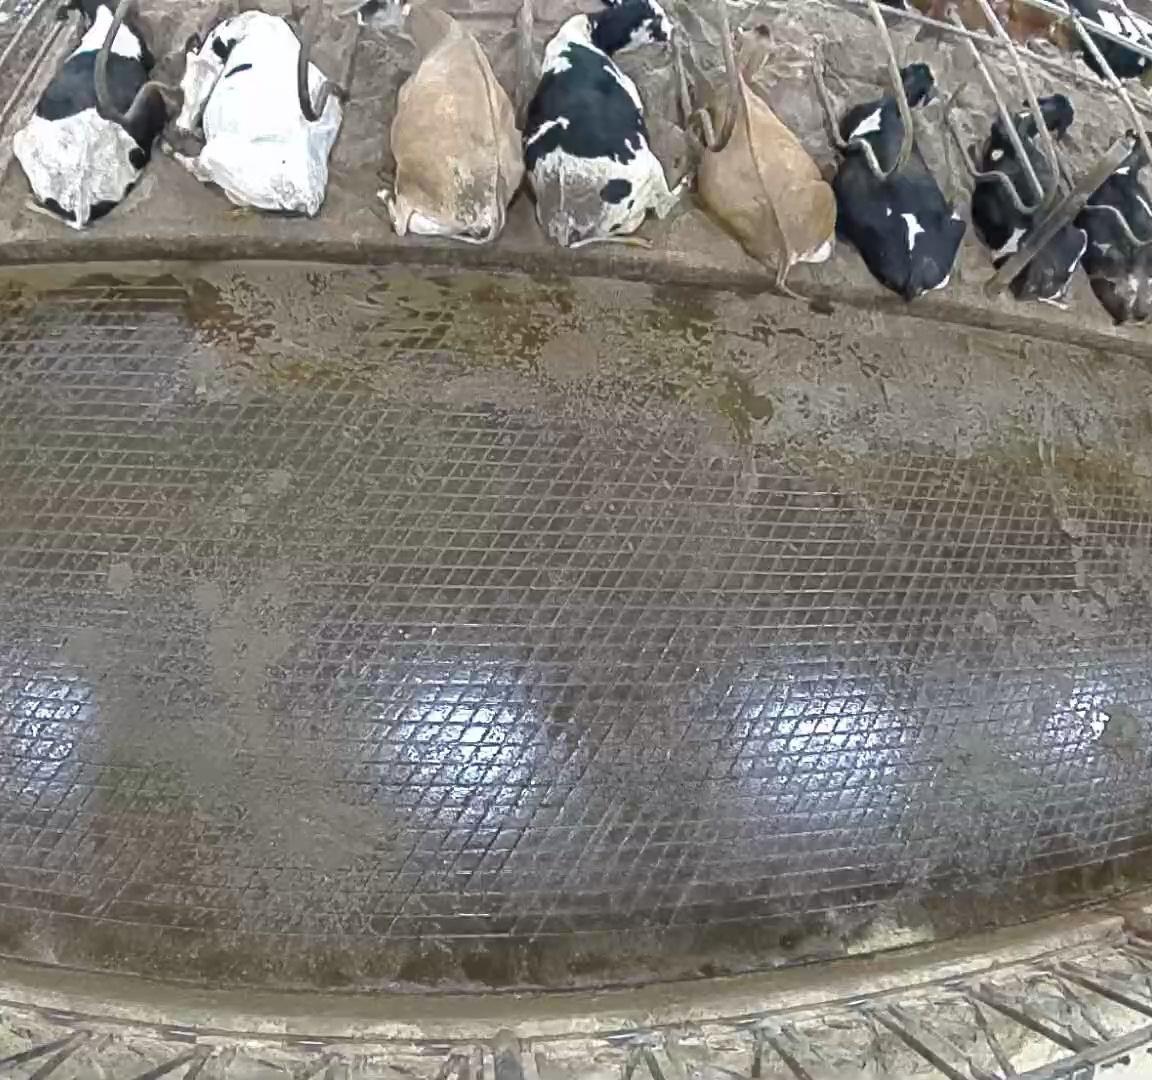
Number of cows: 9